Religion in Moldova

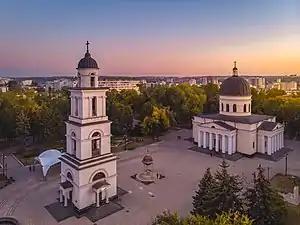
Cathedral of Christ's Nativity in Chișinău.

Moldova's constitution provides for freedom of religion and complete separation of church and state, though the constitution cites the "exceptional importance" of Eastern Orthodox Christianity. Discrimination on the basis of religious affiliation is illegal, and incitement to religious and ethnic hatred was made illegal in May 2022. Religion in Moldova is dominated by the Eastern Orthodox branch of Christianity. According to the 2024 Moldovan census, 95.2 per cent of the country reported to be of the Eastern Orthodox Christian faith. Of this number, around eighty to 90 per cent of Orthodox Moldovans belong to the Moldovan Orthodox Church (formally known as Metropolis of Chișinău and All Moldova) which is subordinate to the Russian Orthodox Church, and has played a powerful role in deepening Russia's influence in Moldova. The remaining 10–20 per cent of Orthodox Moldovans belong to the Metropolis of Bessarabia, which is subordinate to the Romanian Orthodox Church.